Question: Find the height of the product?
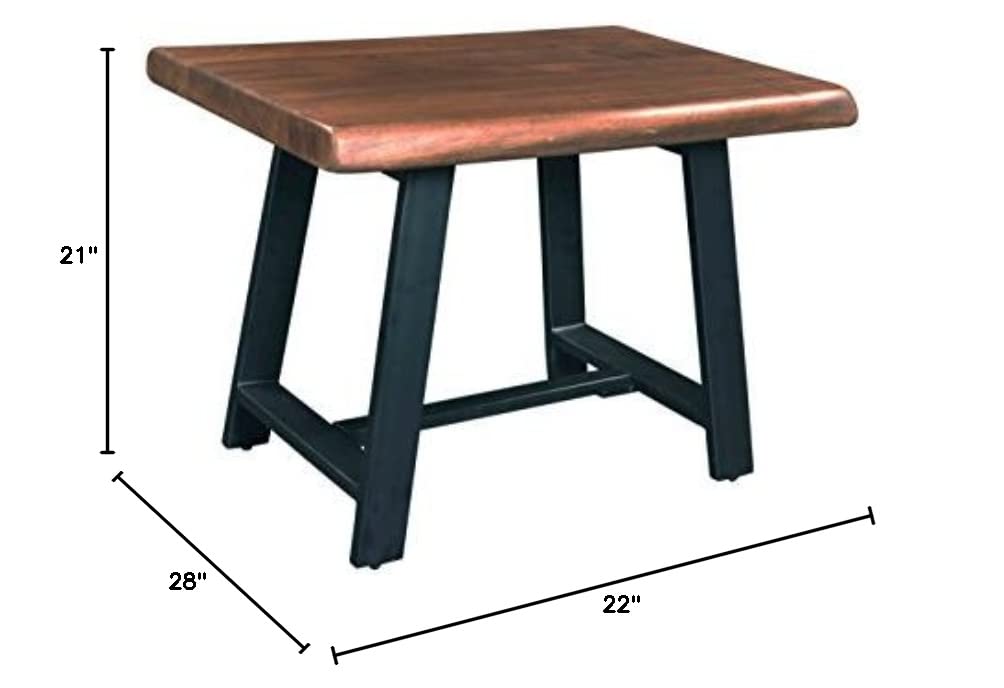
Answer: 21.0 inch